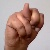
The image shows a hand gesture representing the letter 'N' in Indian Sign Language.